Trogidae

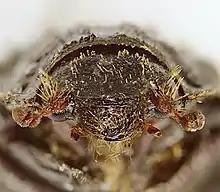
Closeup of head of "Trox sabulosus"

Trogidae are characterized by their distinct soil-encrusted, warty, or bumpy appearance. They are usually brown, gray, or black in color and are covered with short, dense setae. Their body shape is oblong to oval with a flat abdomen and their length varies from 2 to 20 mm. The antenna of hide beetles are usually short and clubbed. The hardened elytra of Trogidae, which are generally covered with small knobs giving the beetle their rough appearance, meet along the midline of the body and cover the entire abdomen and well-developed wings. Their heads are bent down and covered by the pronotum. They also have heavy limbs and spurs resembling those of scarab beetles. Trogidae larvae are a creamy yellow/white in color, except at their caudal end which darkens as it accumulates feces. Their heads are dark and heavily sclerotized. The abdominal segments of hide beetles have at least one or more transverse rows of setae.